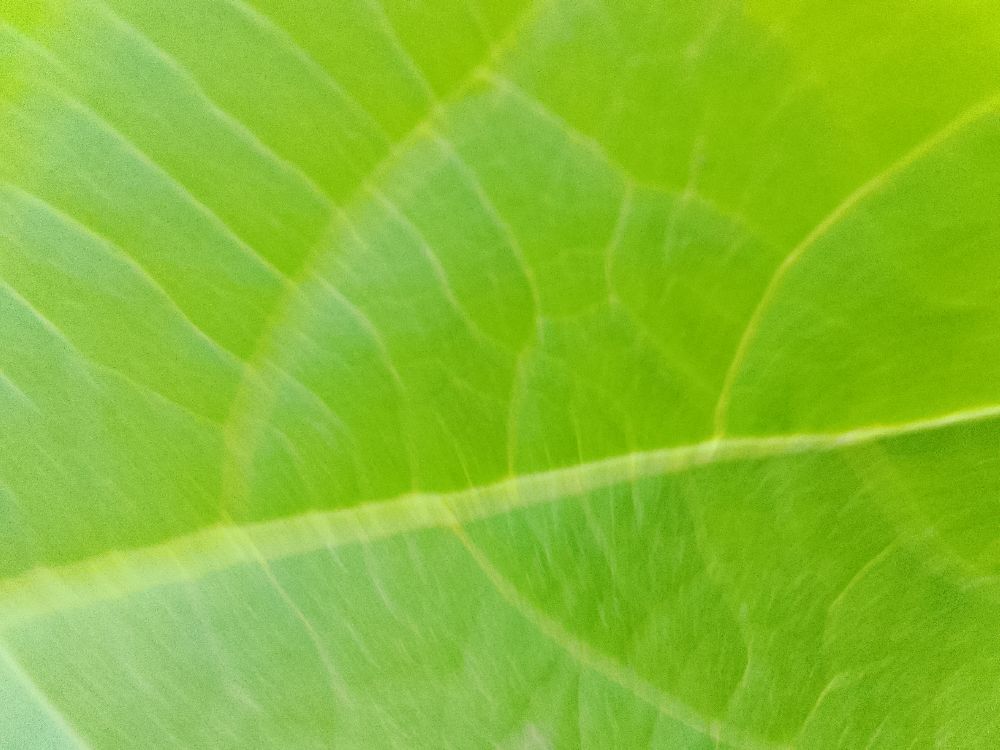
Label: healthy